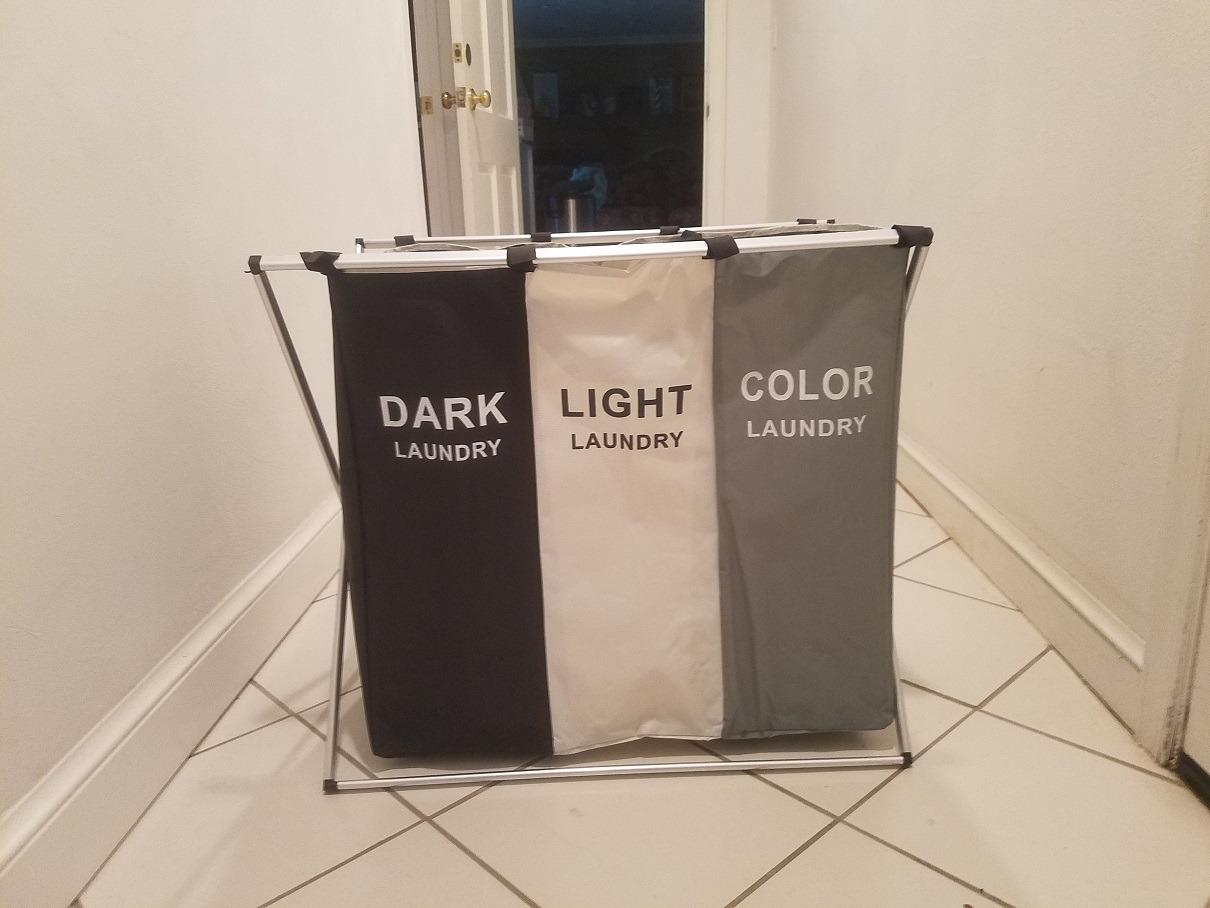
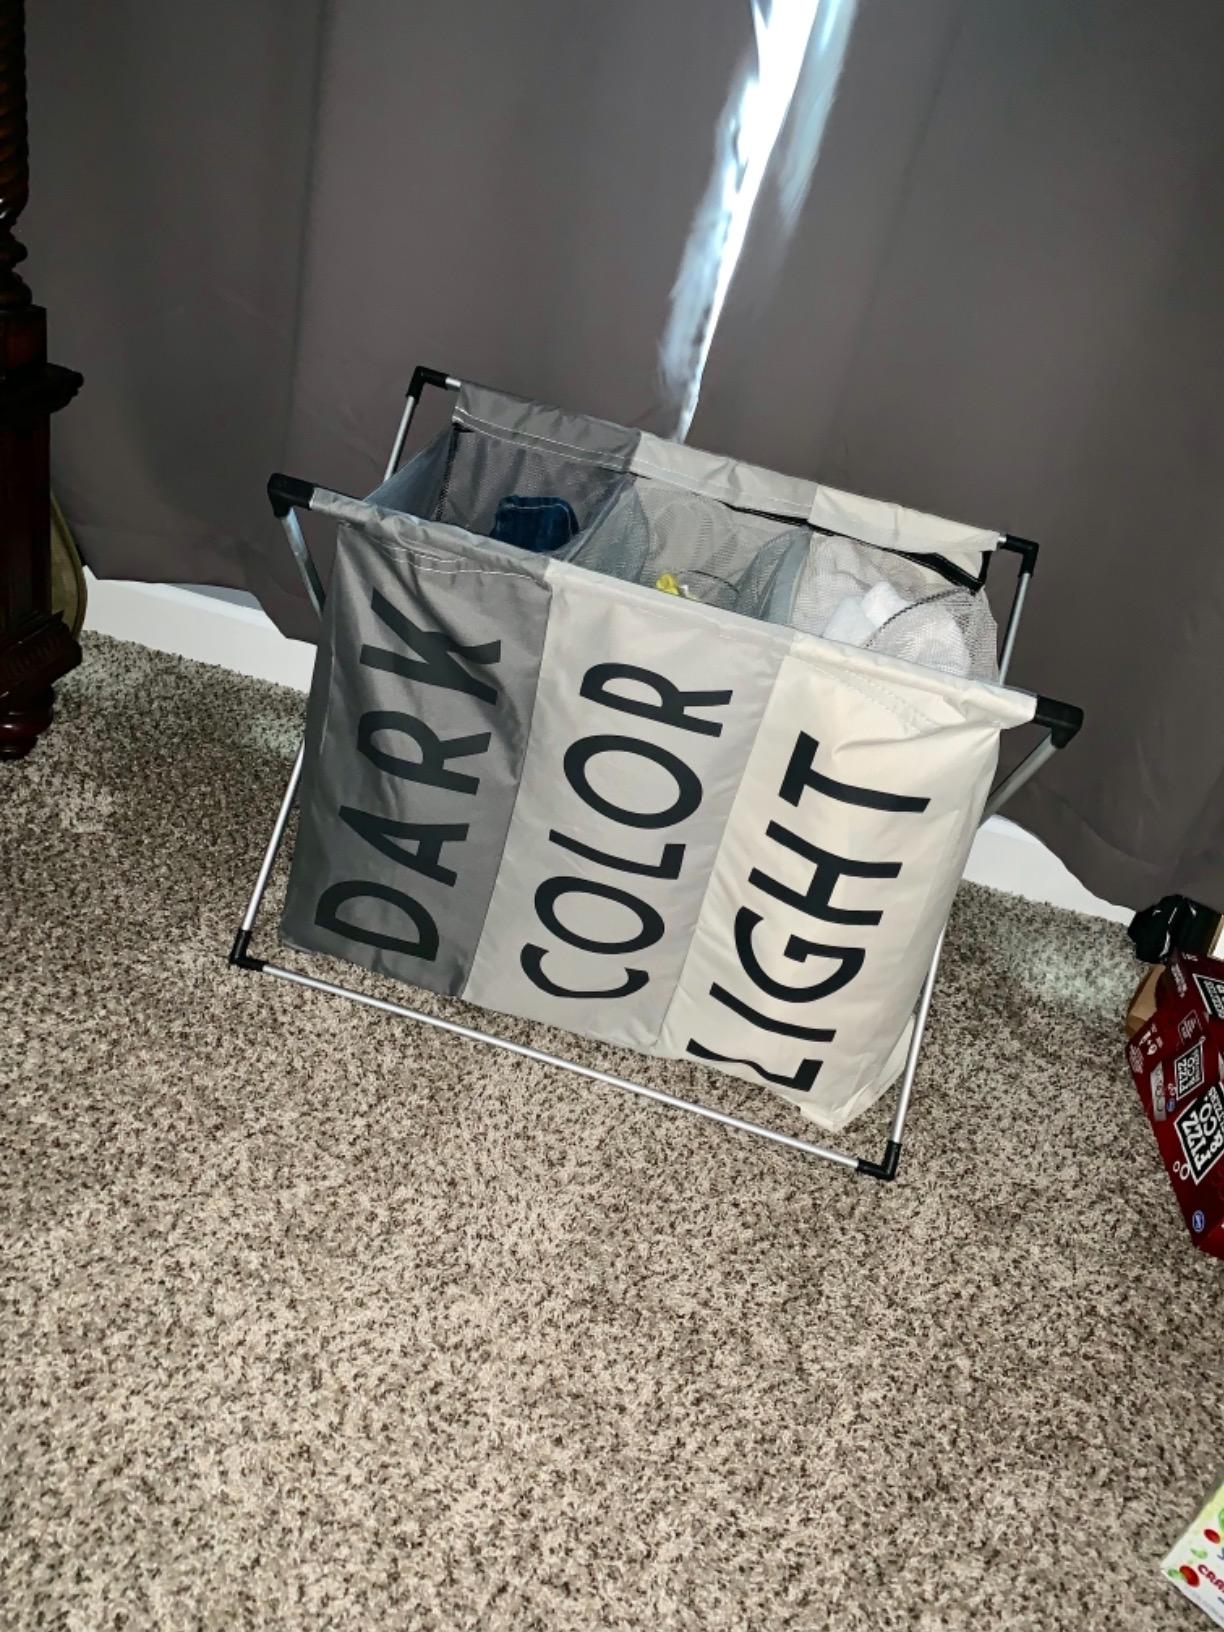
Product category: items_hamper
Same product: no